COVID-19 vaccination in Bulgaria

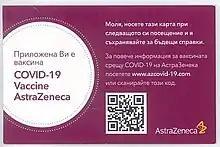
A Bulgarian official printout given to a person who has received an Oxford–AstraZeneca vaccine.

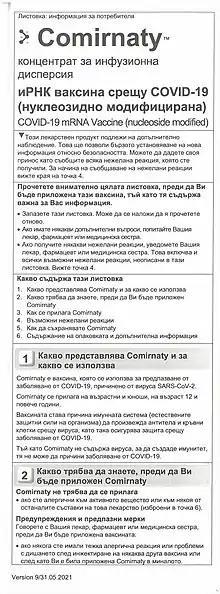
The first page of a Pfizer–BioNTech vaccine information leaflet in Bulgarian.

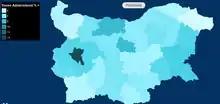
Map of Bulgaria showing the vaccination rate as a percentage of each province's population as of 9 April 2021.

Bulgaria eventually agreed to purchase all seven vaccines included in the European portfolio - Moderna, Pfizer-BioNTech, Oxford–AstraZeneca, Sanofi, CureVac, Novavax, and Janssen, even though it had some reservations regarding its participation in the contract with Janssen Pharmaceutica. On 14 October 2020 Bulgaria explicitly refused to pre-order the latter's vaccine candidate as part of the EU-wide deal, but reversed course in November and ratified a separate agreement for 2 million doses in December, aided by Sweden's cooperation, with the change of heart partly attributed to concerns pertaining to the progress made by Oxford-AstraZeneca at the time. Some Bulgarian experts reportedly considered the European vaccine portfolio to be overly diverse. After major delays due to trial issues of Sanofi and GlaxoSmithKline's vaccine candidate, for 2021 the country was in the initial months mostly reliant on the Oxford–AstraZeneca COVID-19 vaccine, expecting to receive enough doses for vaccinating 2.5 million citizens. After at first ordering 1 million doses from Pfizer-BioNTech, on 13 January 2021 when the European Commission announced that it had concluded an agreement for extra 300 million doses with this vaccine producer, Bulgaria requested additional 2.9 million Pfizer-BioNTech vaccines, with a later agreement resulting in the quantity of pre-ordered doses of this vaccine for 2021 rising to 5.4 million.